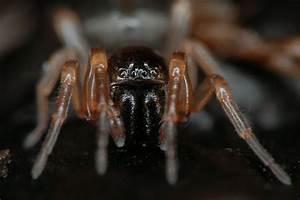
spider